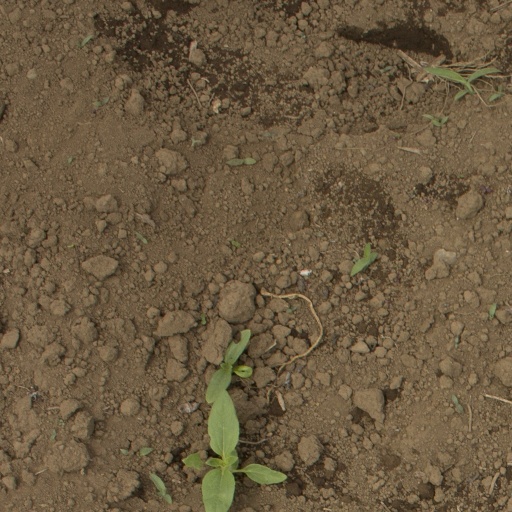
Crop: Jerusalem artichoke